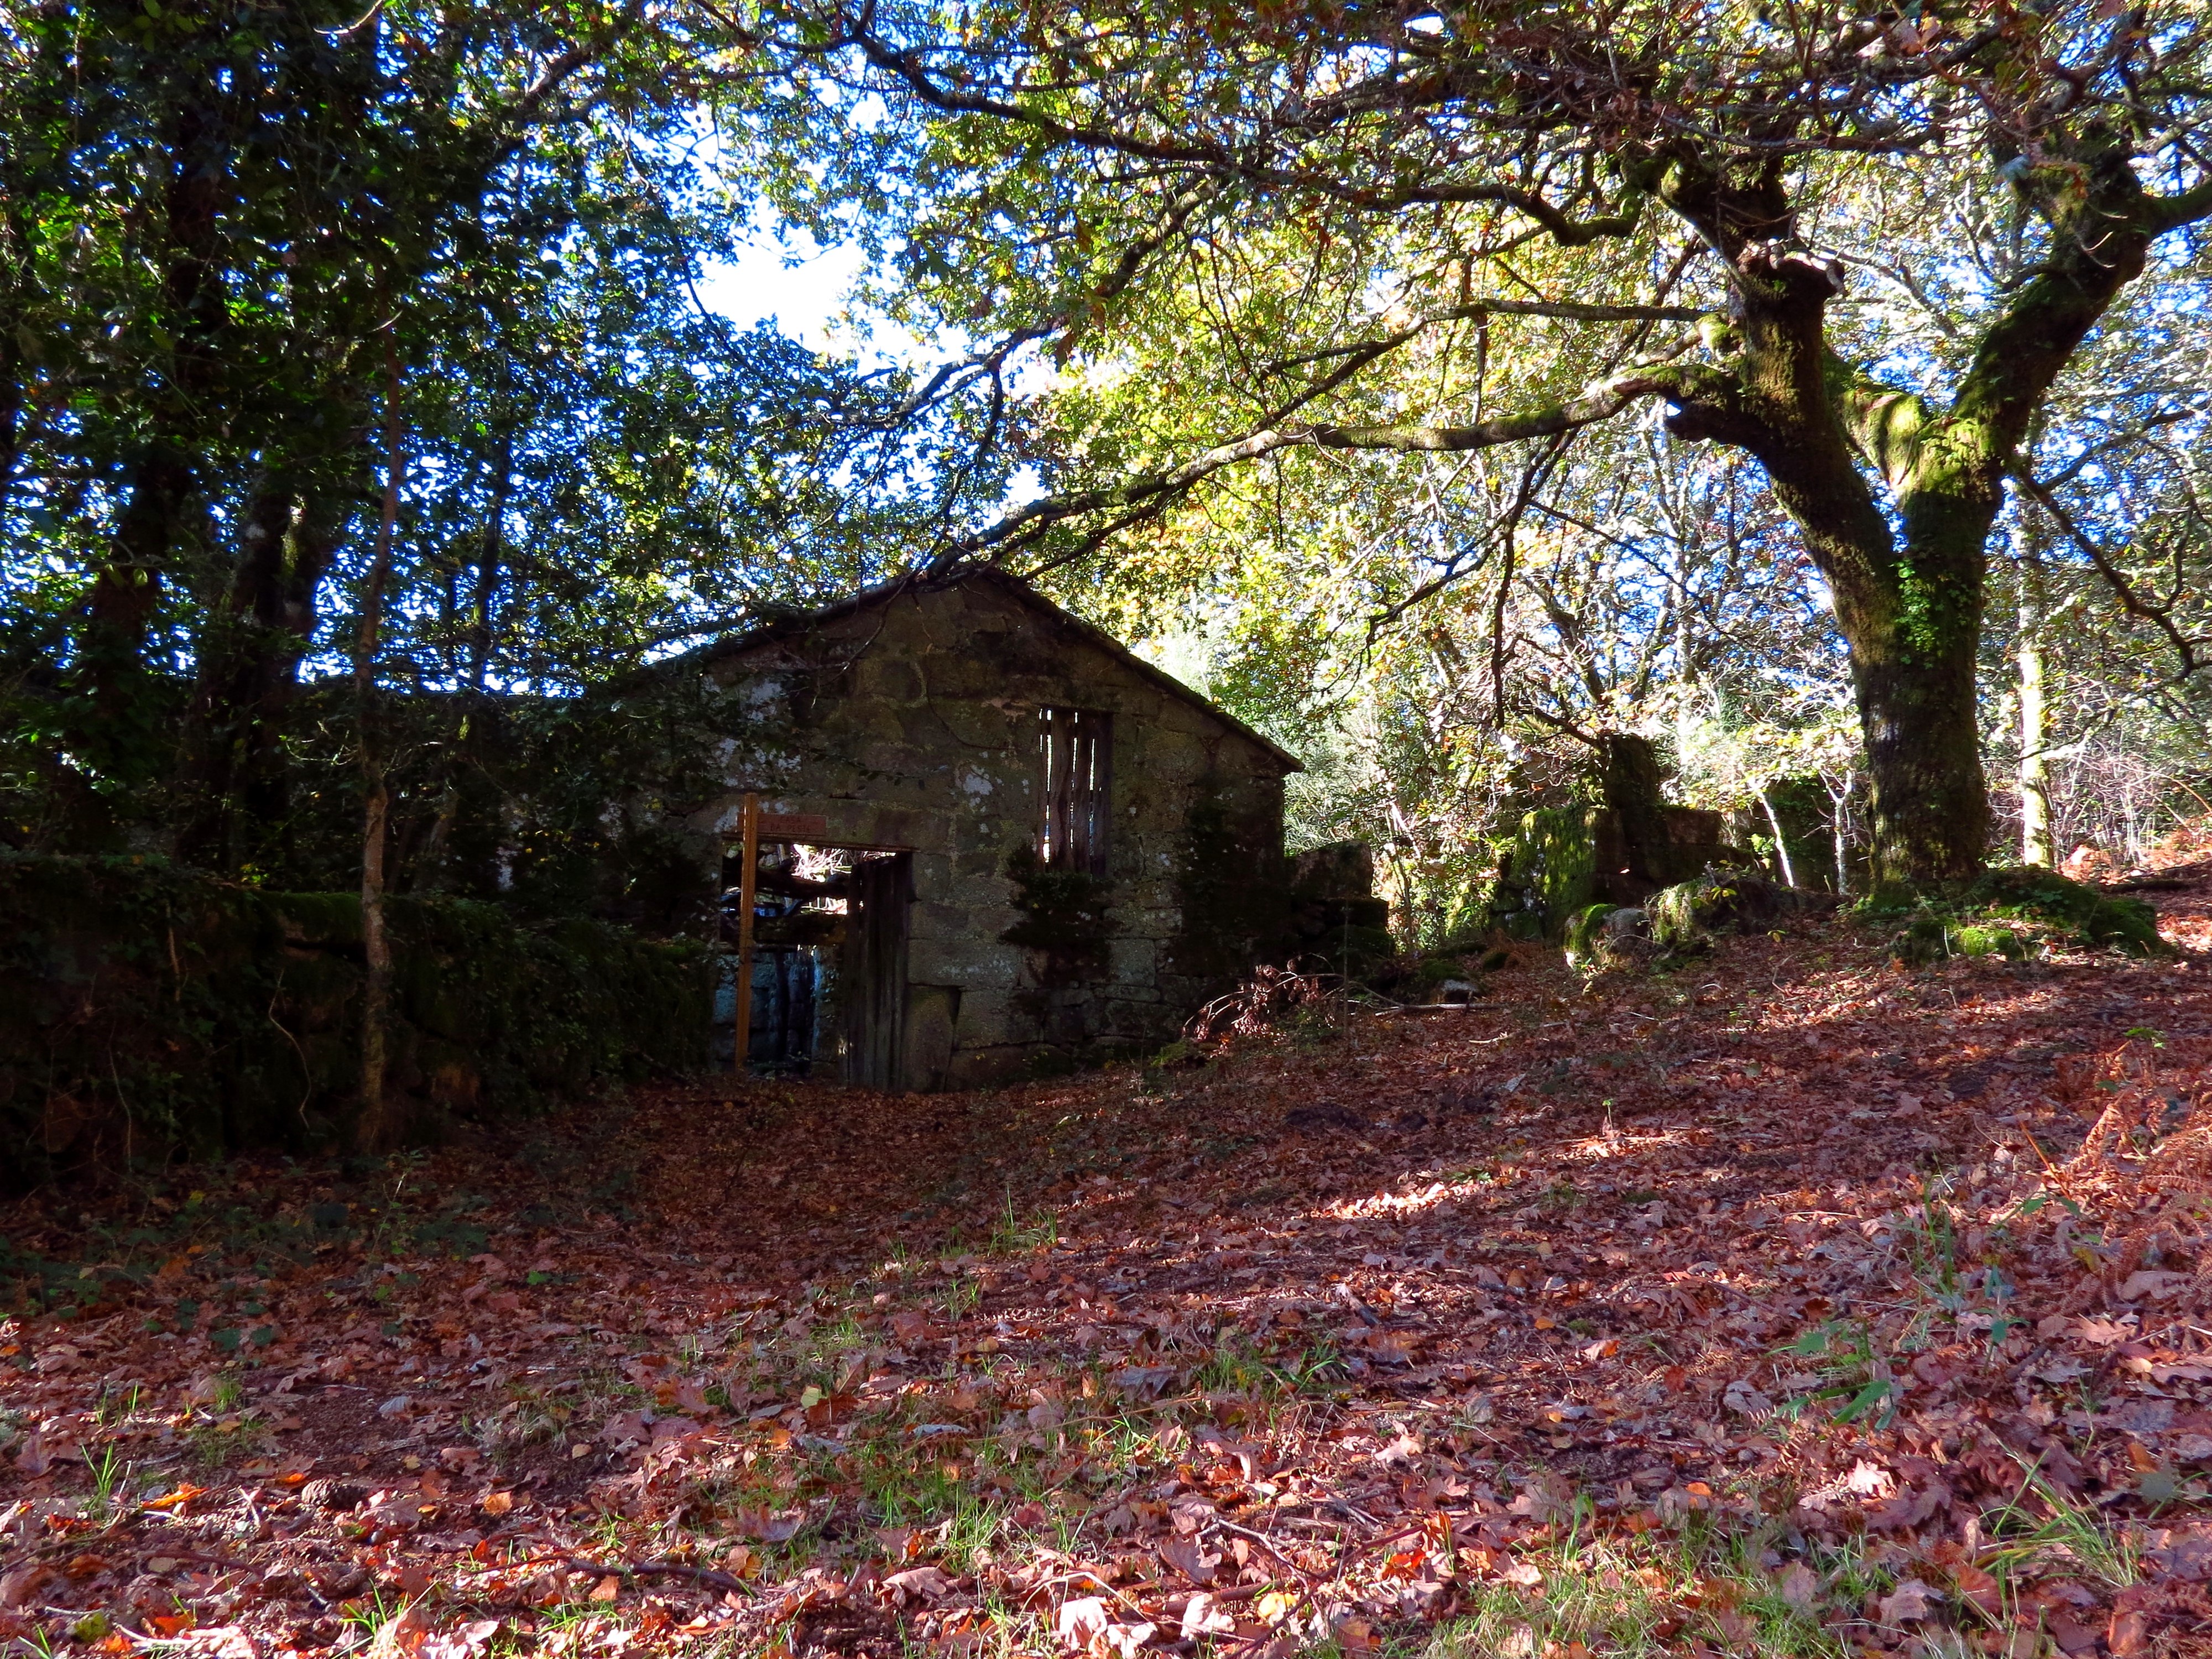
tree, forest, plant, trail, farm, leaf, flower, cottage, autumn, garden, season, woodland, yard, cotobade, aguasantas, acasadapeste, rural area, canonsx40hsggl1gaby1, woody plant